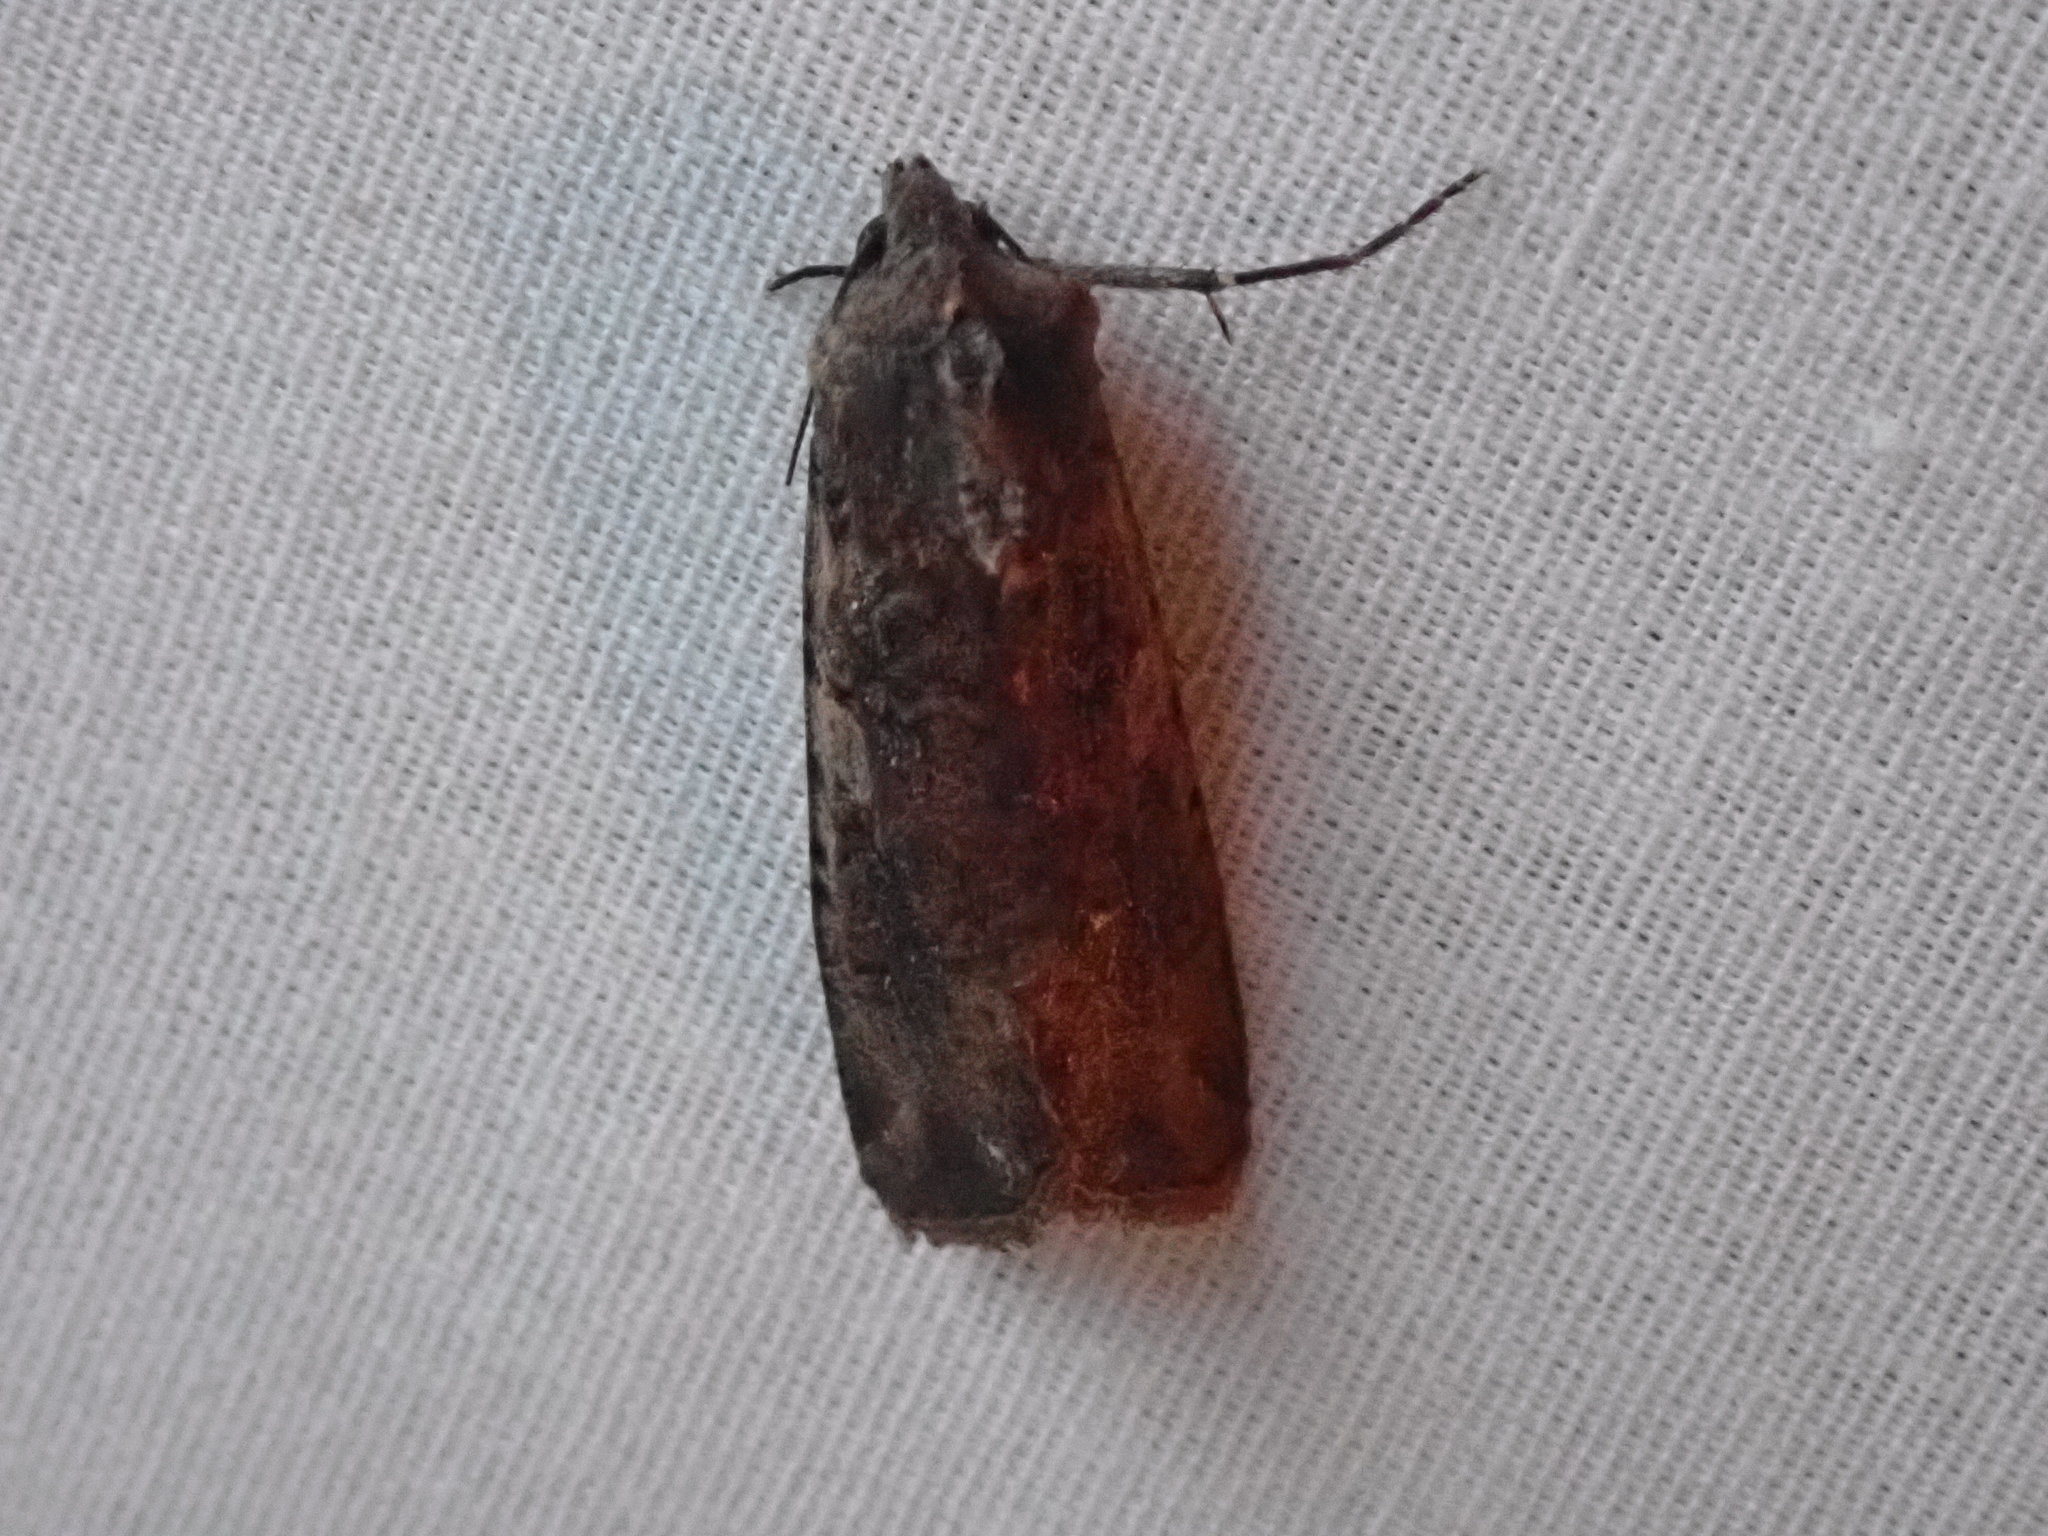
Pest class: cutworms